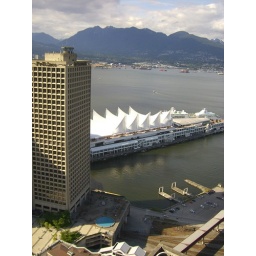
The white &amp;quot;sails&amp;quot; fly over the cruise ship dock